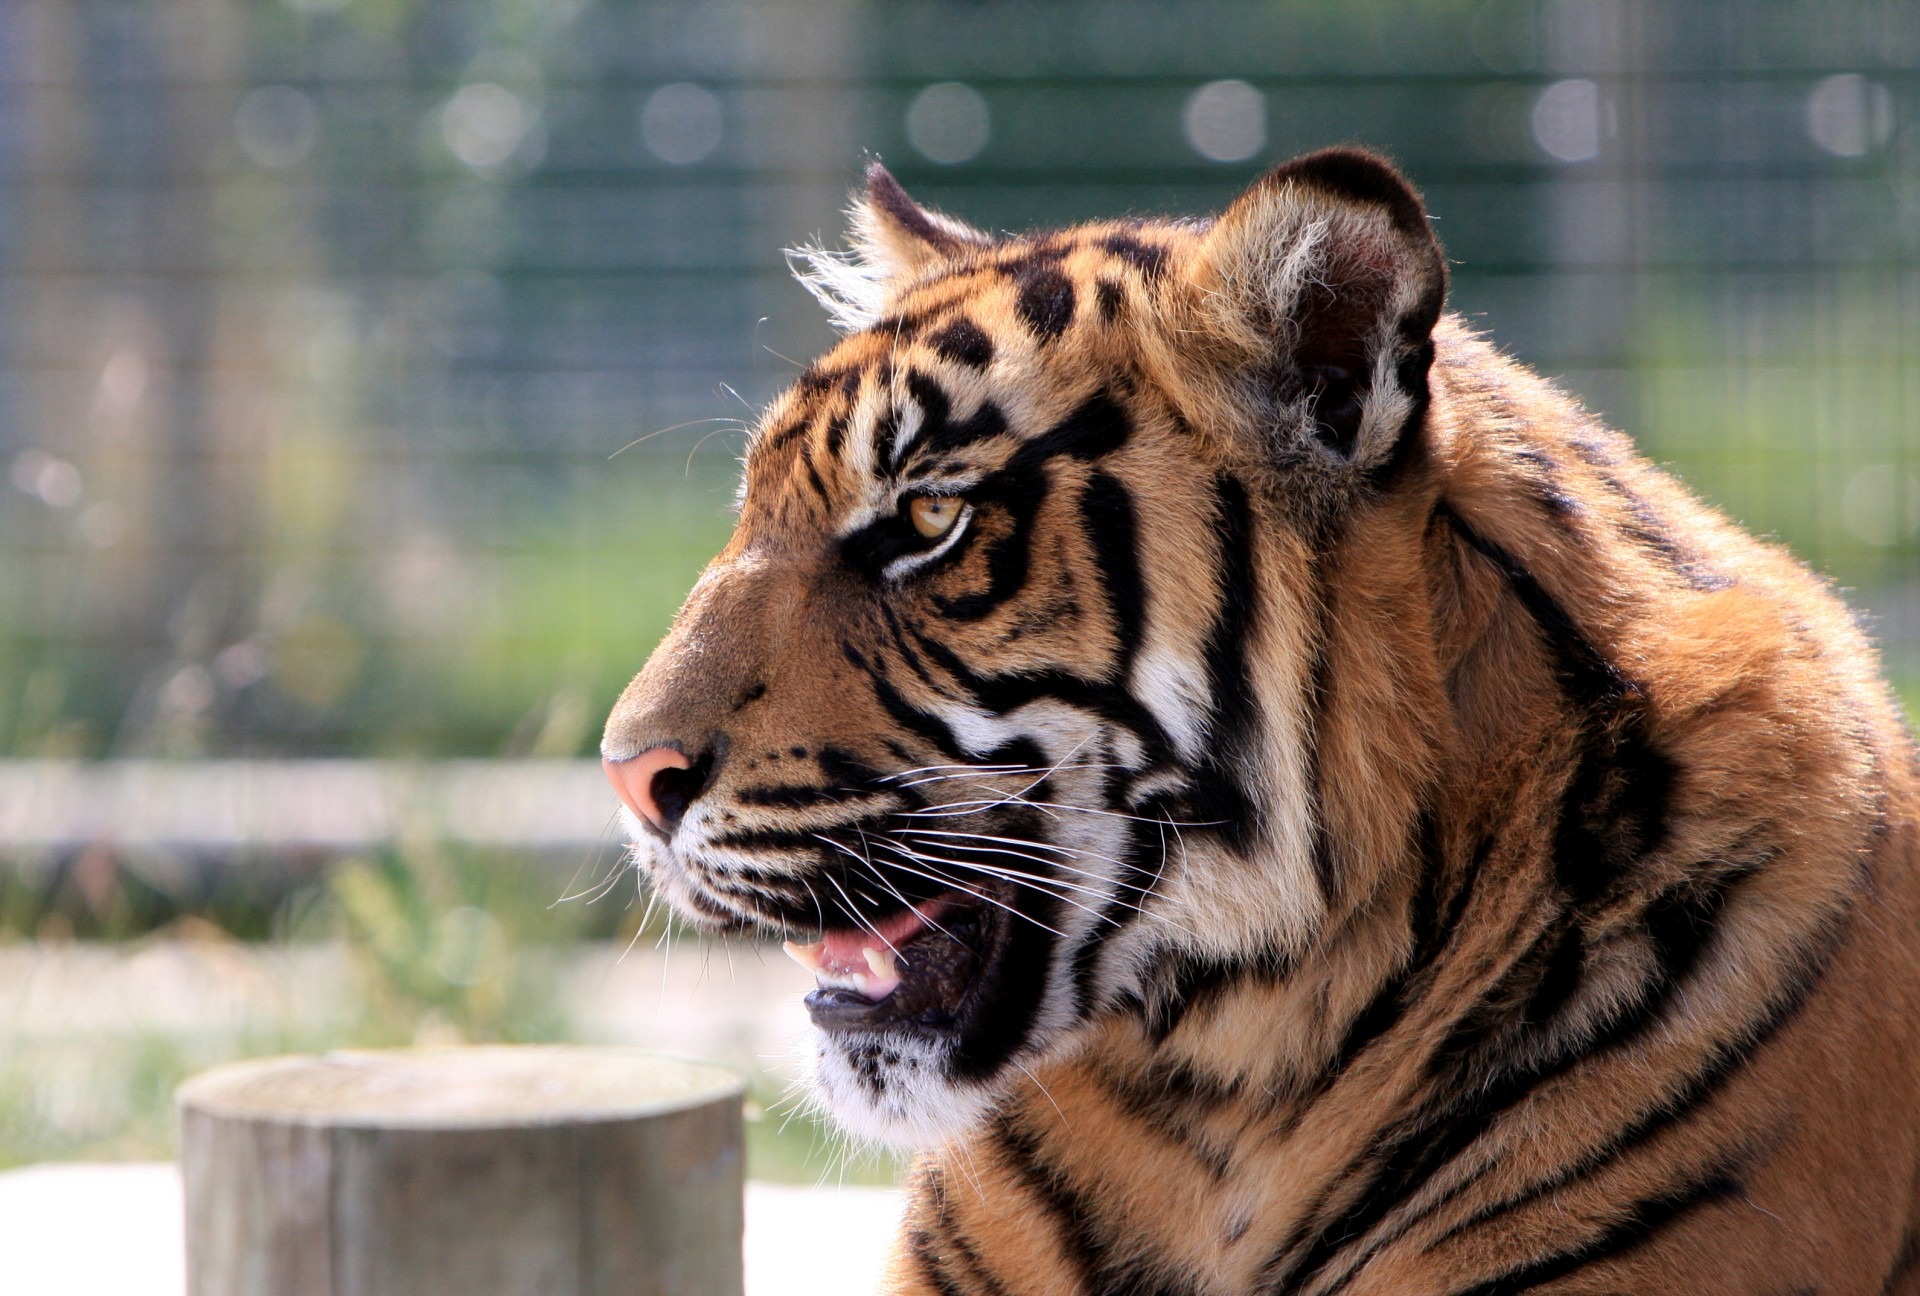
animal, profile, wildlife, wild, zoo, cat, feline, mammal, fauna, close up, face, whiskers, tiger, head, details, big, beautiful, big cats, cat like mammal